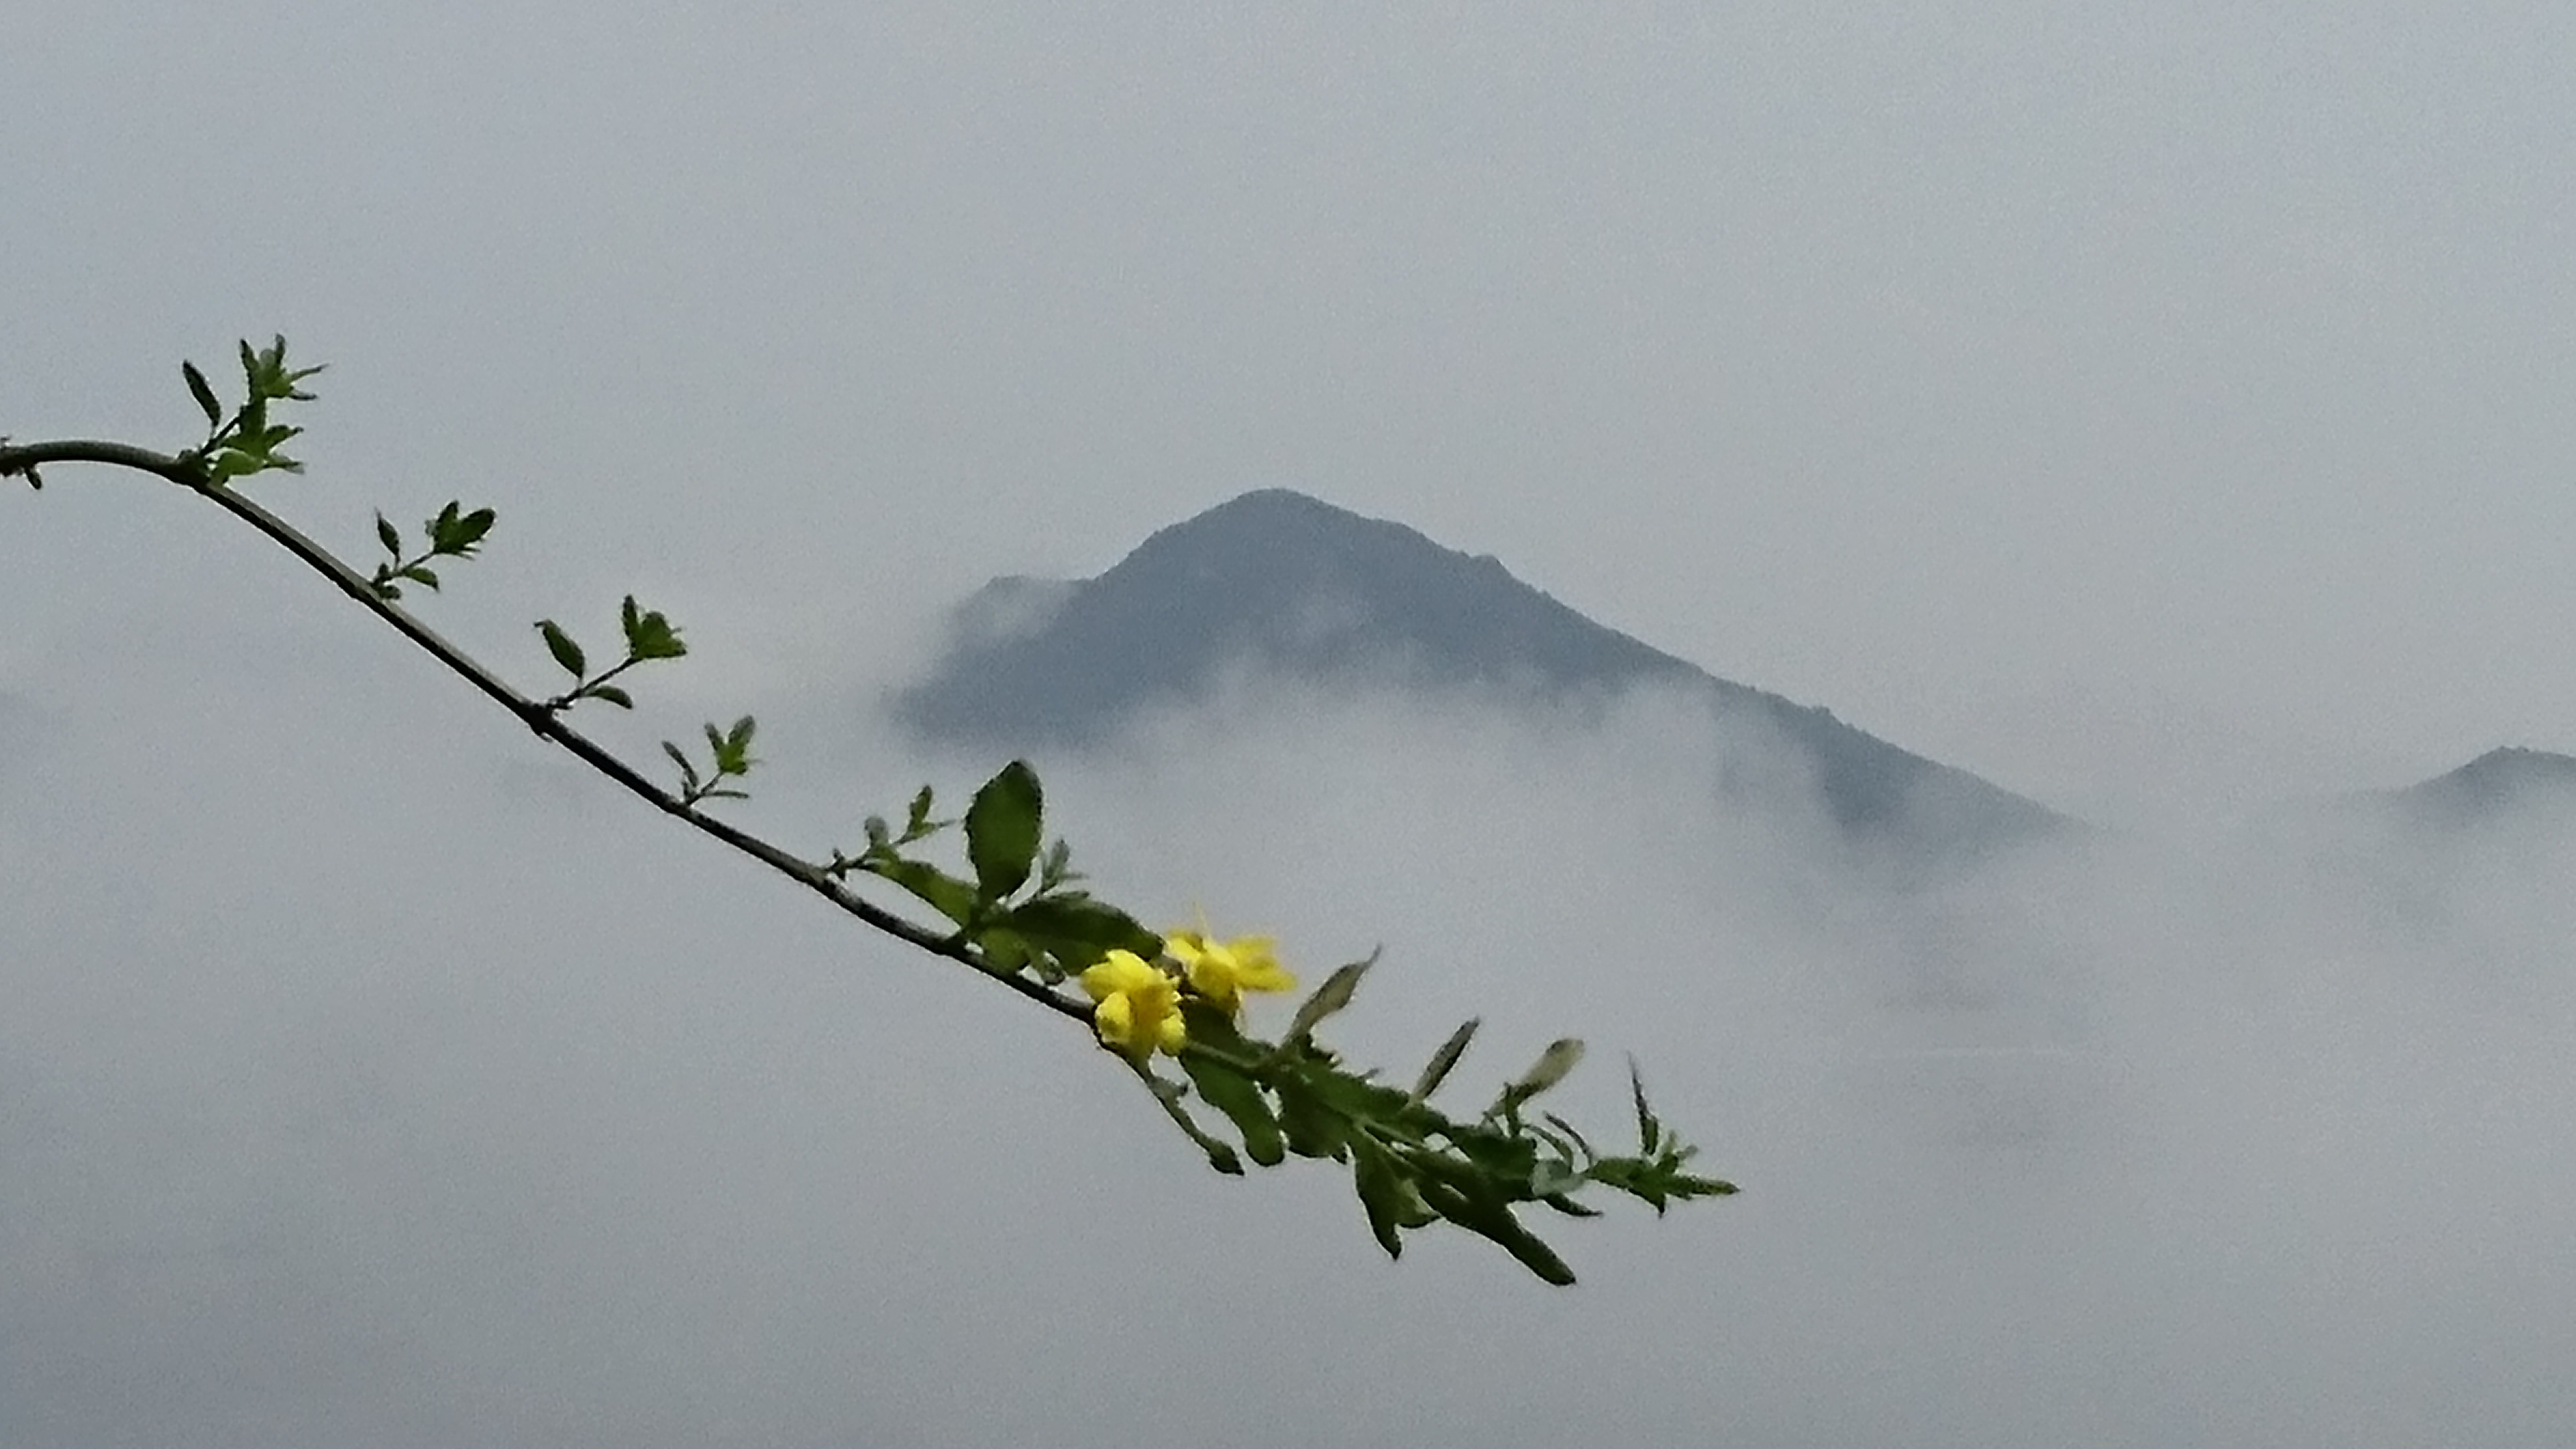
branch, fog, mist, flower, wind, weather, haze, atmospheric phenomenon, atmosphere of earth, geological phenomenon